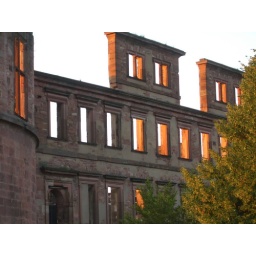
the castle wall, light against the ruined window frames...